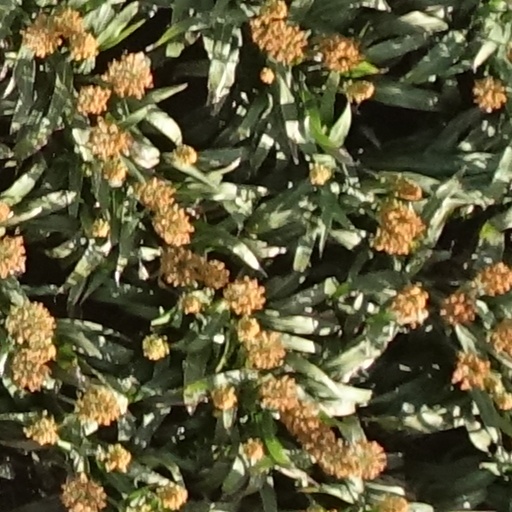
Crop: sorghum